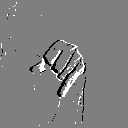
ASL letter: j